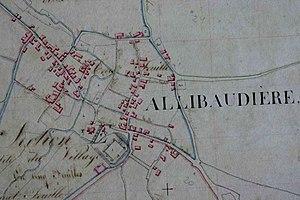
vue de cf titre.
Allibaudières est une commune française située dans le département de l'Aube en région Grand Est.